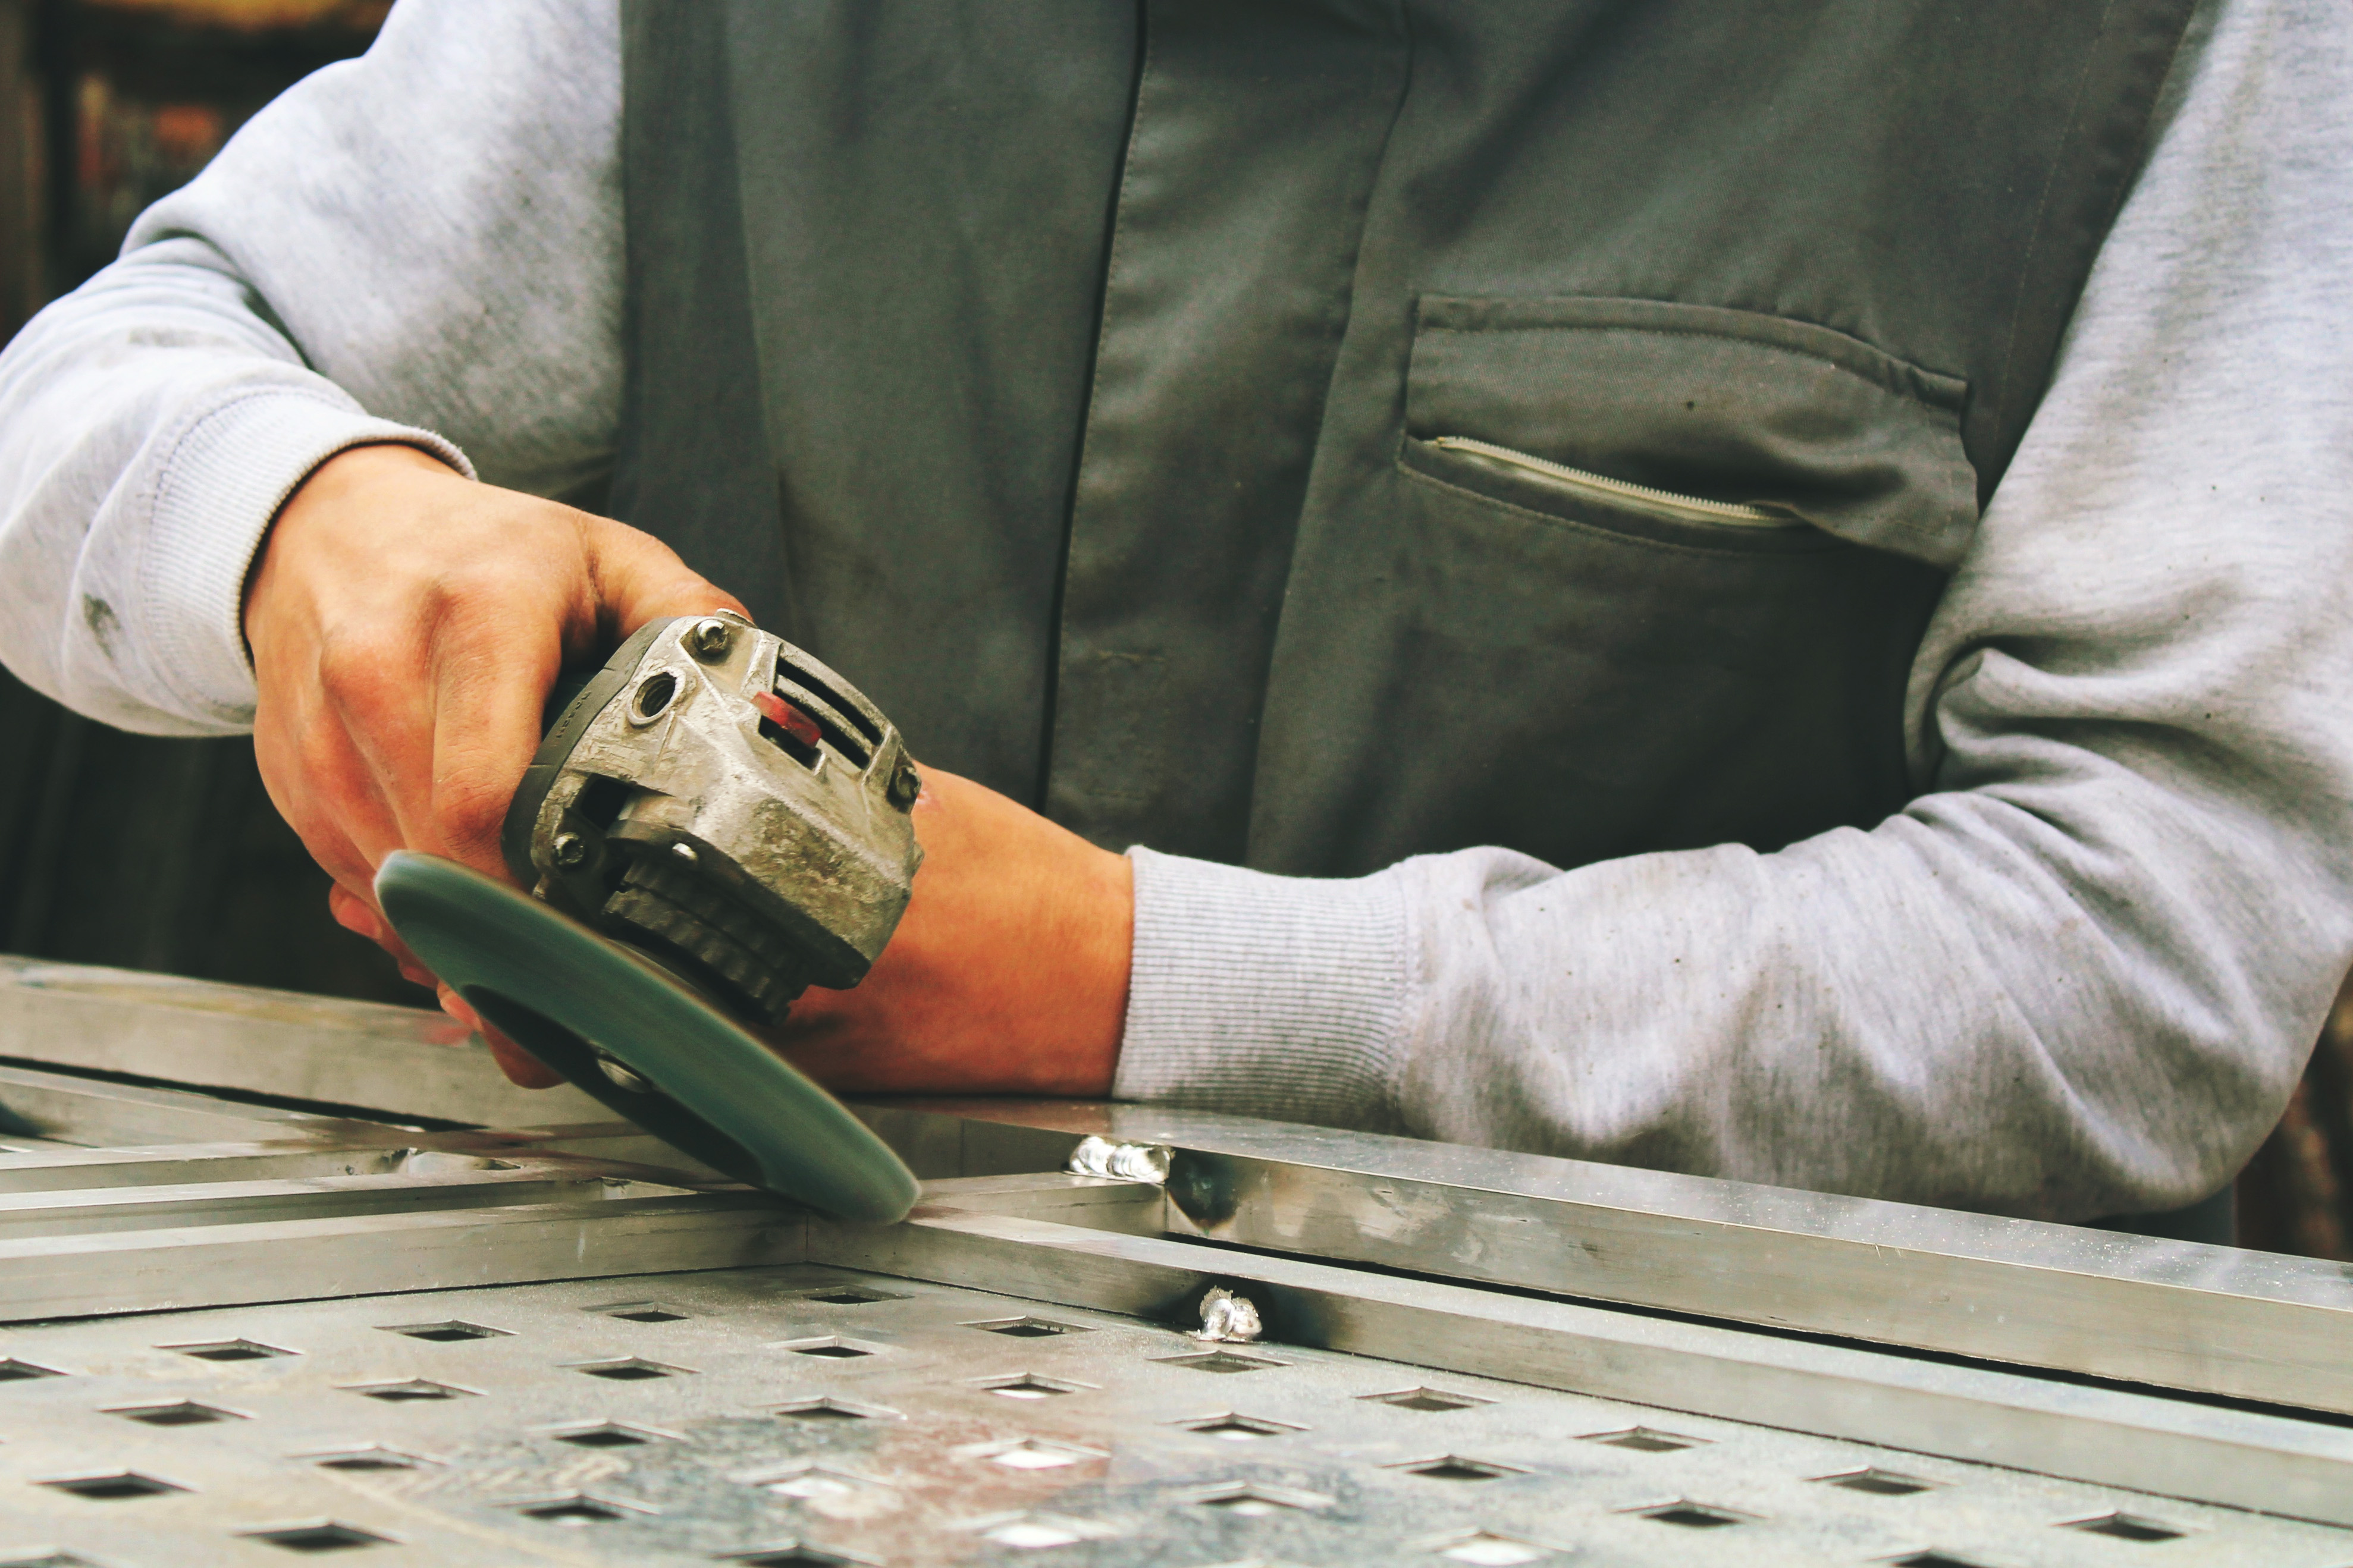
hand, glass, games